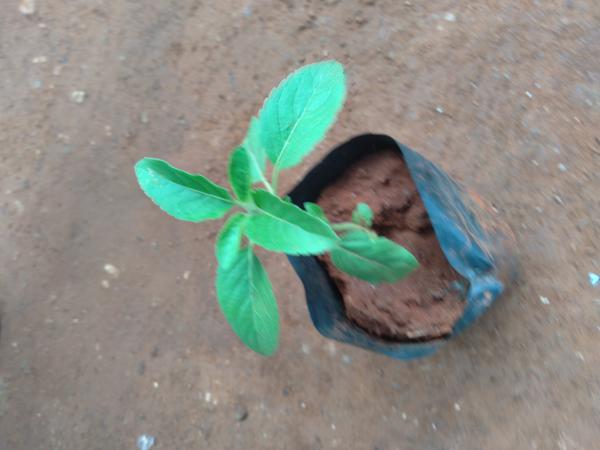
Plant: Tulasi